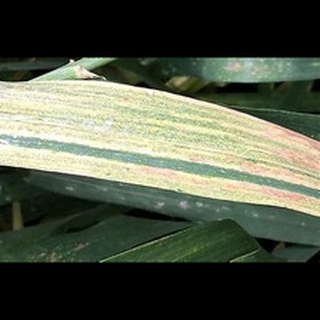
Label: wheat_tan_spot